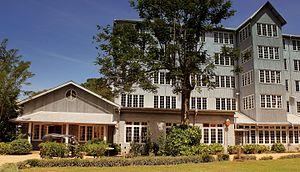
Le Musée du Thé de Ceylan, situé à Kandy au Sri Lanka, est un musée spécialisé dans le thé produit au Sri Lanka.